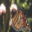
Label: butterfly